Hotel toilet paper folding

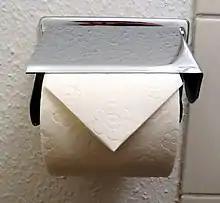
Toilet paper with folding

Hotel toilet paper folding is a common practice performed by hotels worldwide as a way of assuring guests that the bathroom has been cleaned.